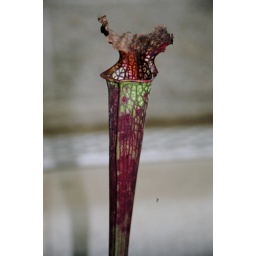
I find carnivorous plants fascinating! This plant is just waiting for a bug to stick in its cavernous trap.